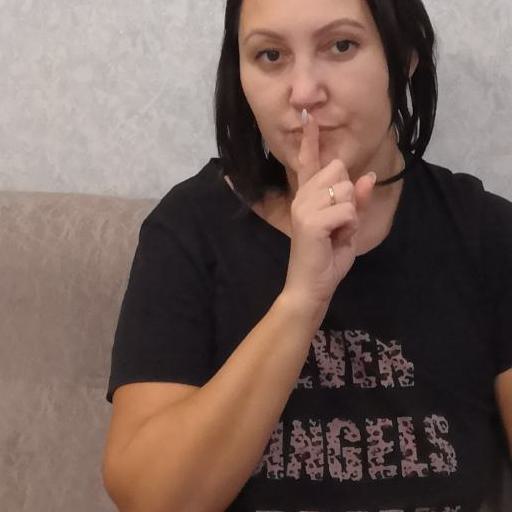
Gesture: mute